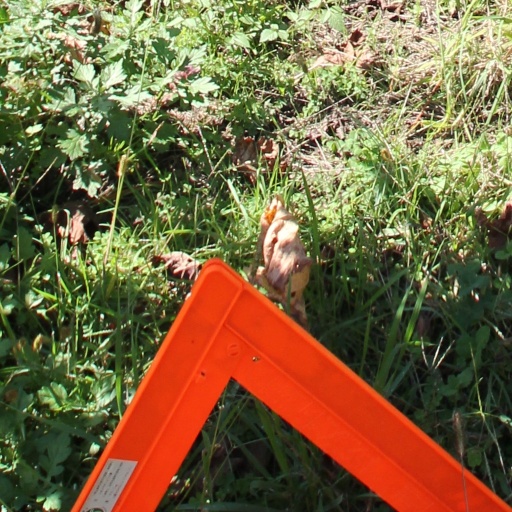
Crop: grape